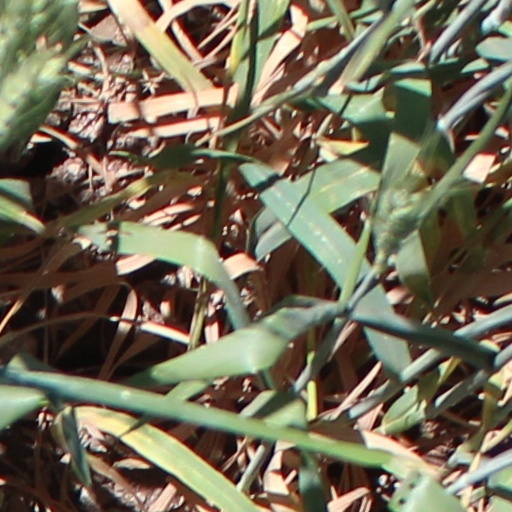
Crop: wheat